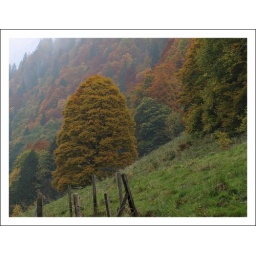
A tree in its fall mantle